Gravity anomalies of Britain and Ireland

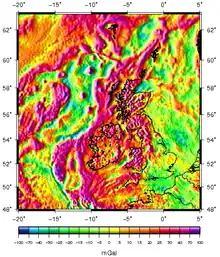
Map of free-air gravity anomalies around the British Isles

Negative gravity anomalies are associated with local deficiencies in mass due to volumes of rock which are less dense than the average. Typically these anomalies are associated with granite plutons and with sedimentary basins. Gravity anomaly maps of the British Isles are interpreted as indicating the presence of granite plutons in the following areas. The list is not exhaustive: